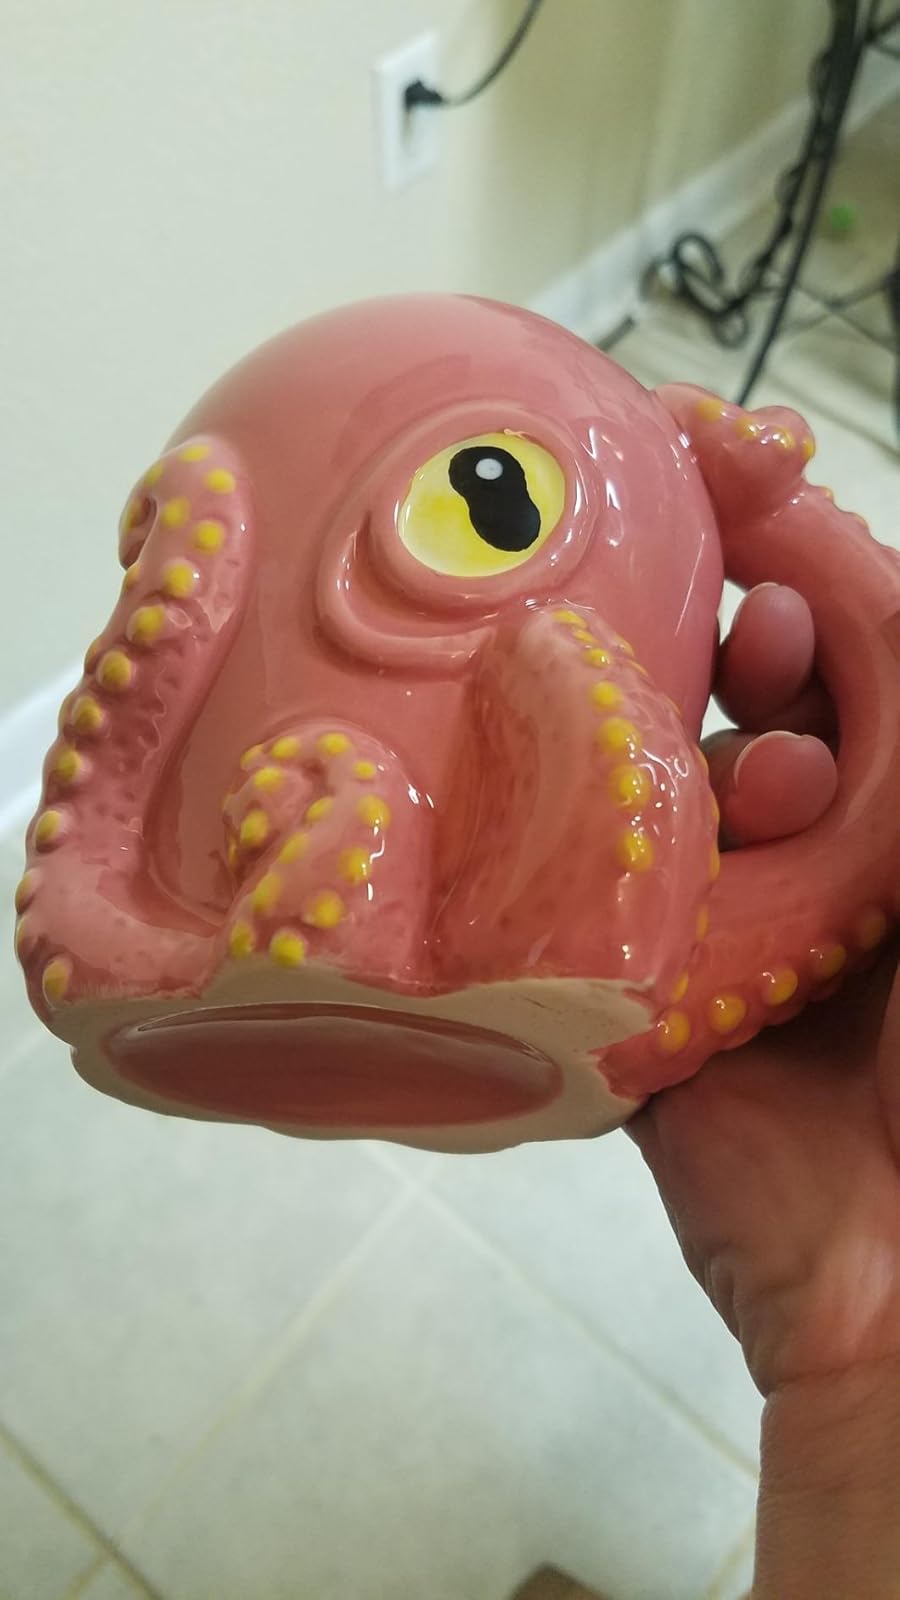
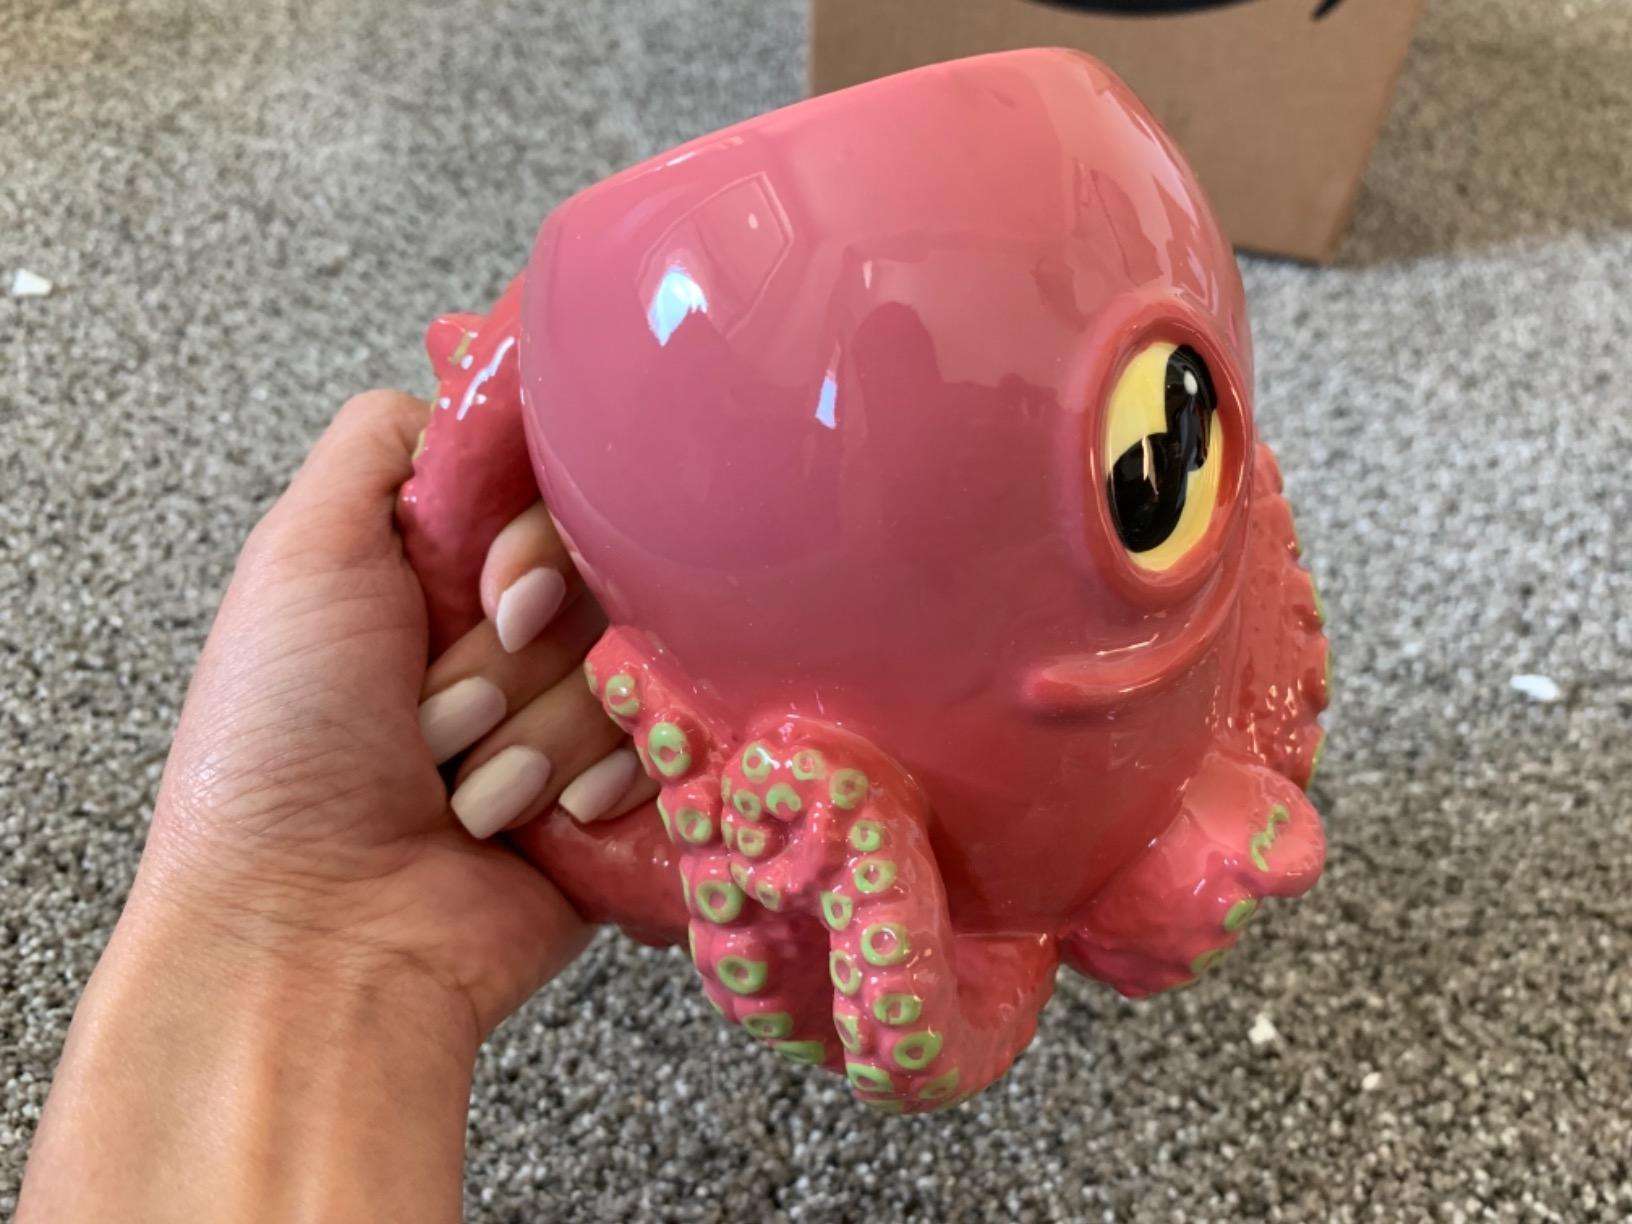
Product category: items_mug
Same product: yes